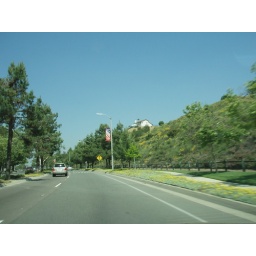
I enjoy every minute driving on Amar road. Small yellow and pink flowers blooming in different seasons!